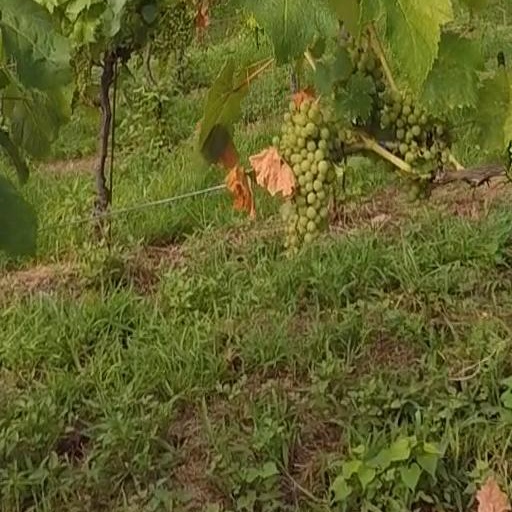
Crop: grape